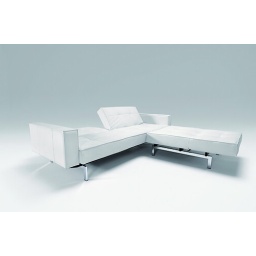
Oz sofa bed and splitback chair in white leather textile 588 _ split position